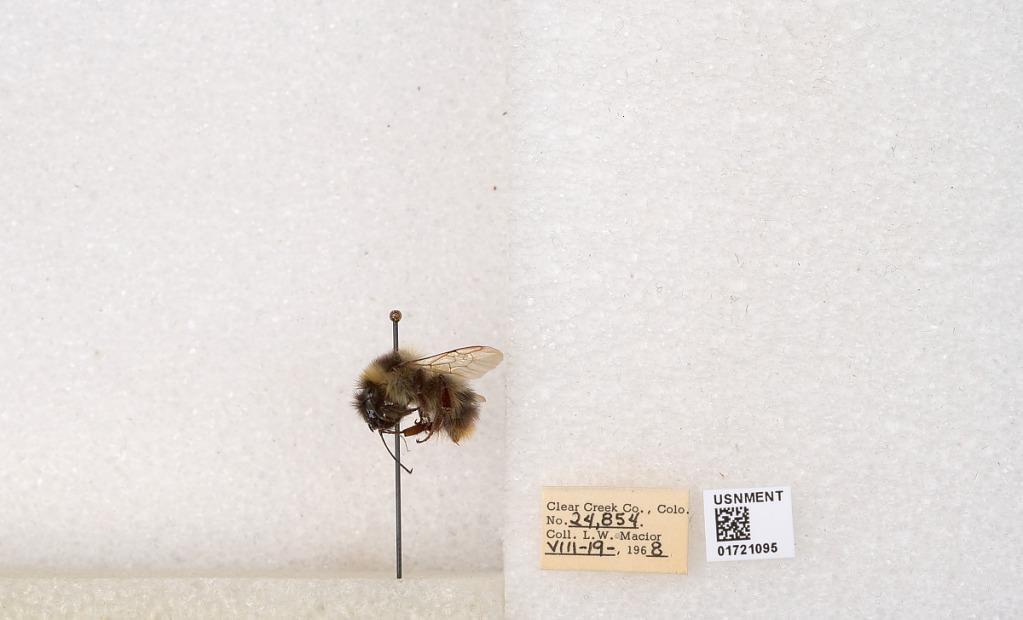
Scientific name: Bombus kirbyellus
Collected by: L. Macior
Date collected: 1968-8-19
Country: United States
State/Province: Colorado
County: Clear Creek
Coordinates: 39.6891, -105.644